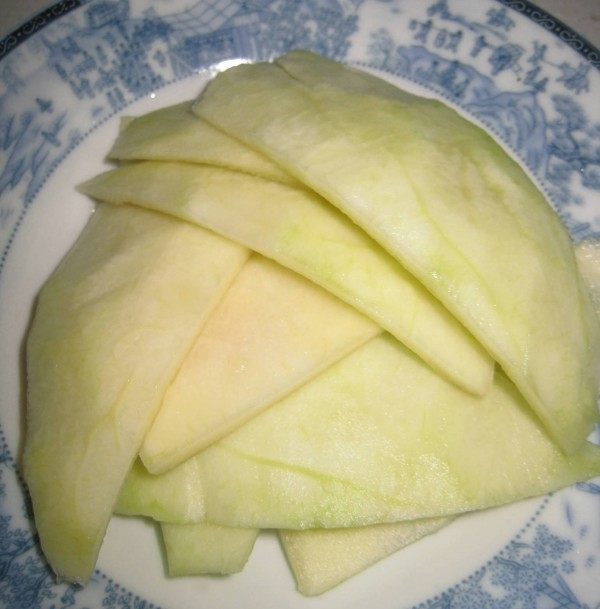
Label: trash